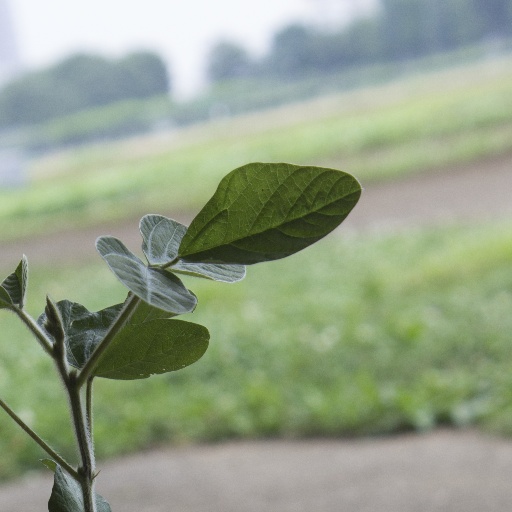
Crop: soybean